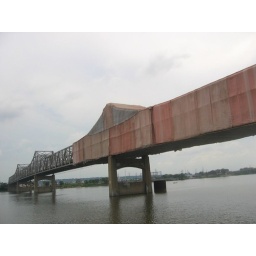
another view of the bridge over lake peoria. cool stuff.